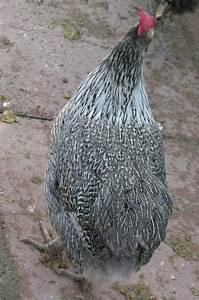
Label: gallina